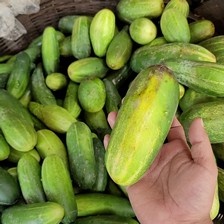
Label: cucumber